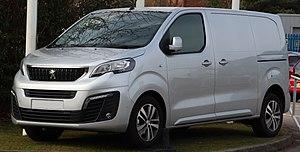
Le Peugeot Expert est un véhicule utilitaire produit par Peugeot depuis 1995 en trois générations, dans l'usine SEVEL nord constituée par Sevel, une société conjointe PSA-Fiat. C'est le cousin des Citroën Jumpy et Fiat Scudo.